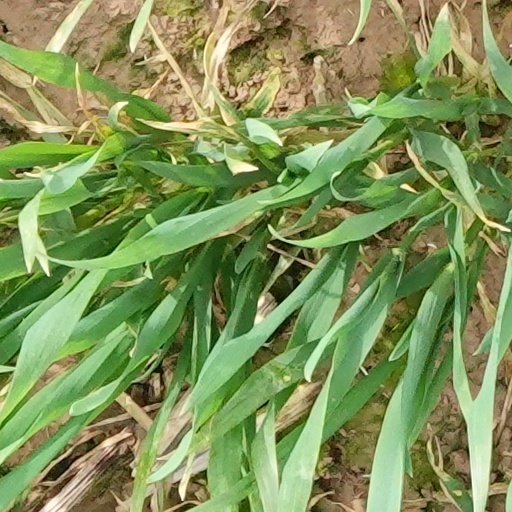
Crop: wheat